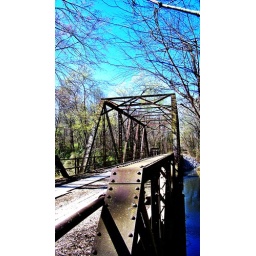
Old Iron bridge over the Tombigbee river in Itawamba county in Mississippi.